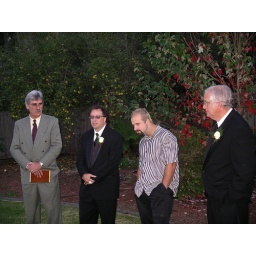
Peter, Bill(the Groom) and Bills dad don't know who the guy in the striped shirt is